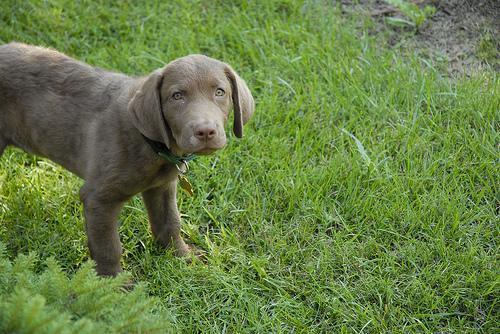
Chesapeake_Bay_retriever